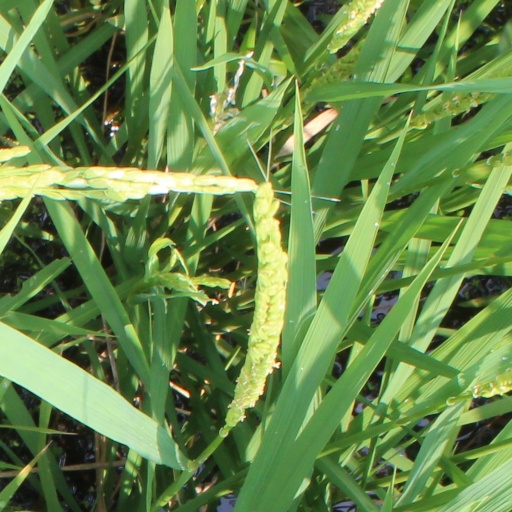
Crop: rice